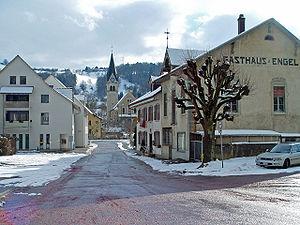
Kleinlützel est une commune suisse du canton de Soleure, située dans le district de Thierstein.